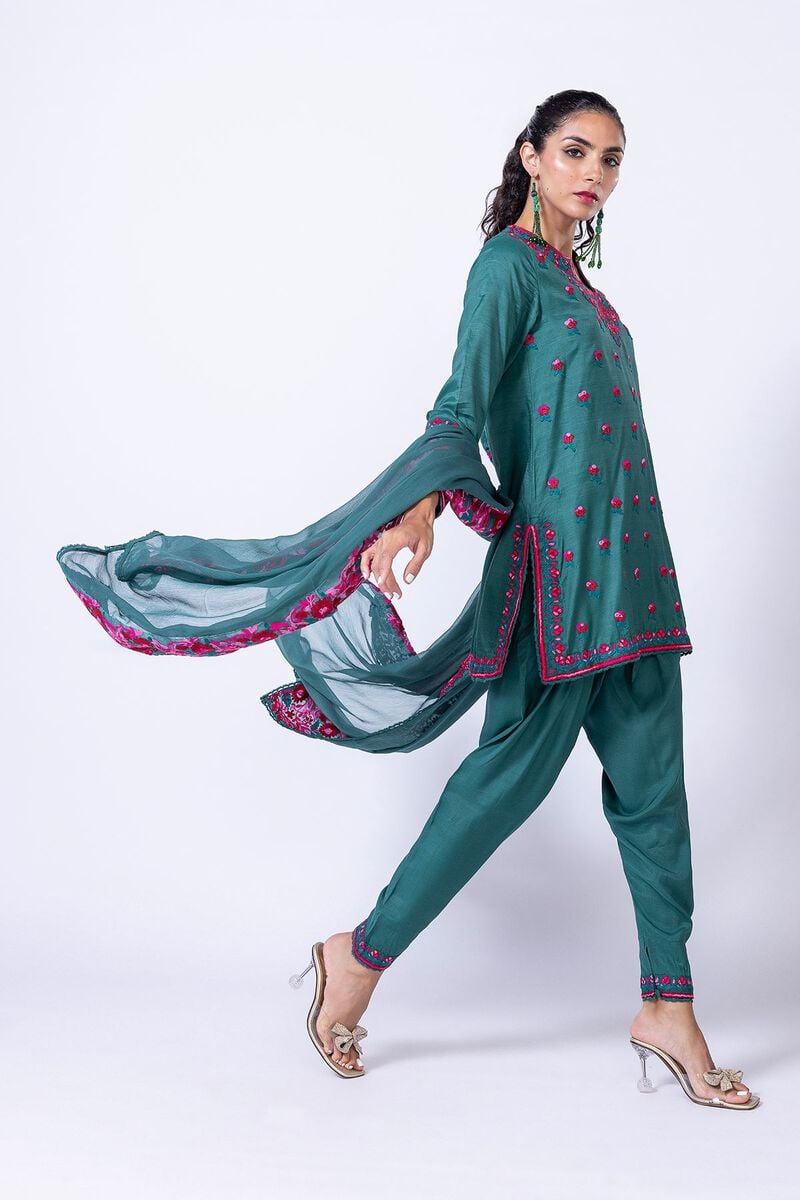
emerald embroidered choli set